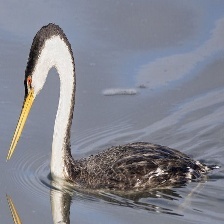
Species: CLARKS GREBE
Scientific name: AECHMOPHORUS CLARKII